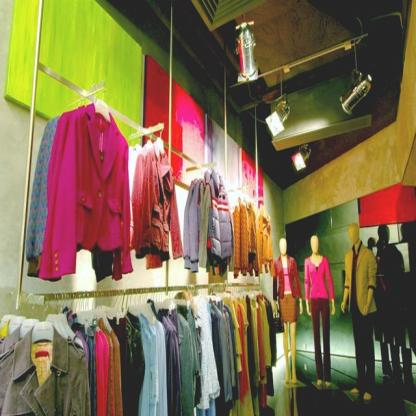
Scene: Indoor